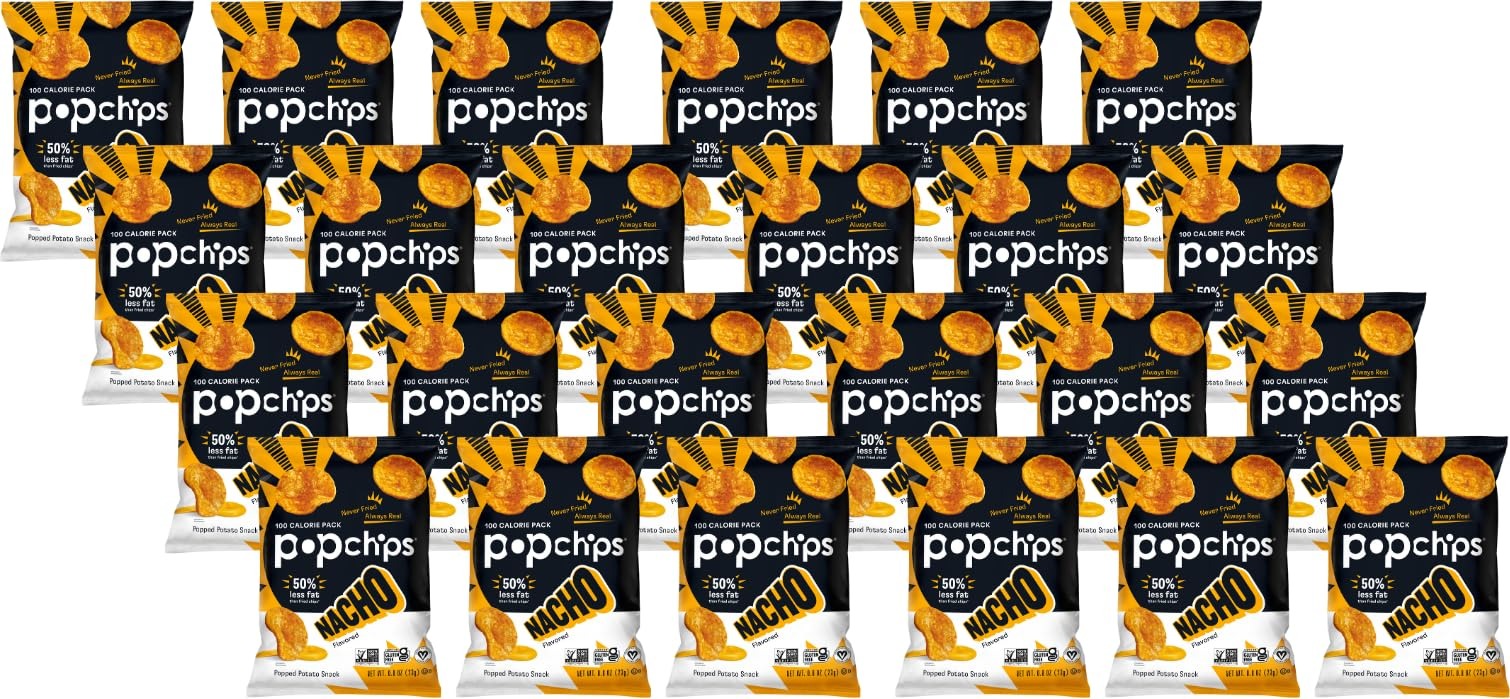
Item Name: Popchips Nacho Potato Chips, 0.8 Oz (Pack of 24)
Bullet Point 1: Non-GMO Project Verified
Bullet Point 2: Gluten-Free Certified
Bullet Point 3: Certified Vegan
Bullet Point 4: Never fried, always real
Product Description: Crunching into the ring at 50% less fat than it's fried chip rival, these Popchips bodyslam your tastebuds with big, Nacho energy! Wearing the belt of non-dairy vegan, it's no surprise this cheesy champ reigns undefeated in its weight class. They grow up so fast.
Value: 19.2
Unit: Ounce

Price: 28.92